George V

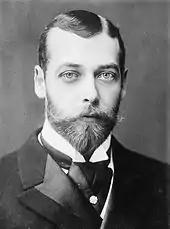

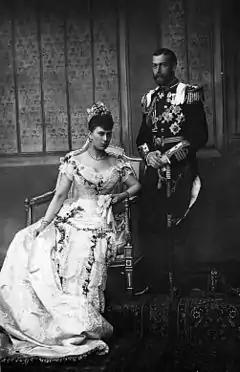
George and Mary on their wedding day

As a younger son of the Prince of Wales, there was little expectation that George would become king. He was third in line to the throne, after his father and elder brother, Prince Albert Victor. George was only 17 months younger than Albert Victor, and the two princes were educated together. John Neale Dalton was appointed as their tutor in 1871. Neither Albert Victor nor George excelled intellectually. As their father thought that the navy was "the very best possible training for any boy", in September 1877, when George was 12 years old, both brothers joined the cadet training ship HMS "Britannia" at Dartmouth, Devon.